Mexican folk dance

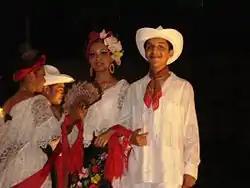
Fandango jarocho

Danza del Venado (Deer Dance) is performed in Sonora and Sinaloa and in the very far south of Arizona by the Yaquis and Mayos . The Yaqui Indians harness a deer in the dance to pay tribute to the deer's enduring spirit after it has been hunted, illustrated by the deer's struggle against the hunters. This dance is most associated with these peoples’ Lent and Easter celebrations, when indigenous beliefs mixed with the Catholicism introduced in the 17th and 18th centuries. The dance is part of ceremonies aimed at the renewal of the world in spring. Originally the dance was performed the night before hunting to ensure success, but today it is a means to communicate with other worlds. The deer dancer wears a shawl wrapped as a skirt with a belt traditionally made of deer hooves. He carries a gourd in each hand and ties rattles to his ankles. A real or imitation deer head is fastened to his head. Red ribbons wind around the horns to represent flowers.